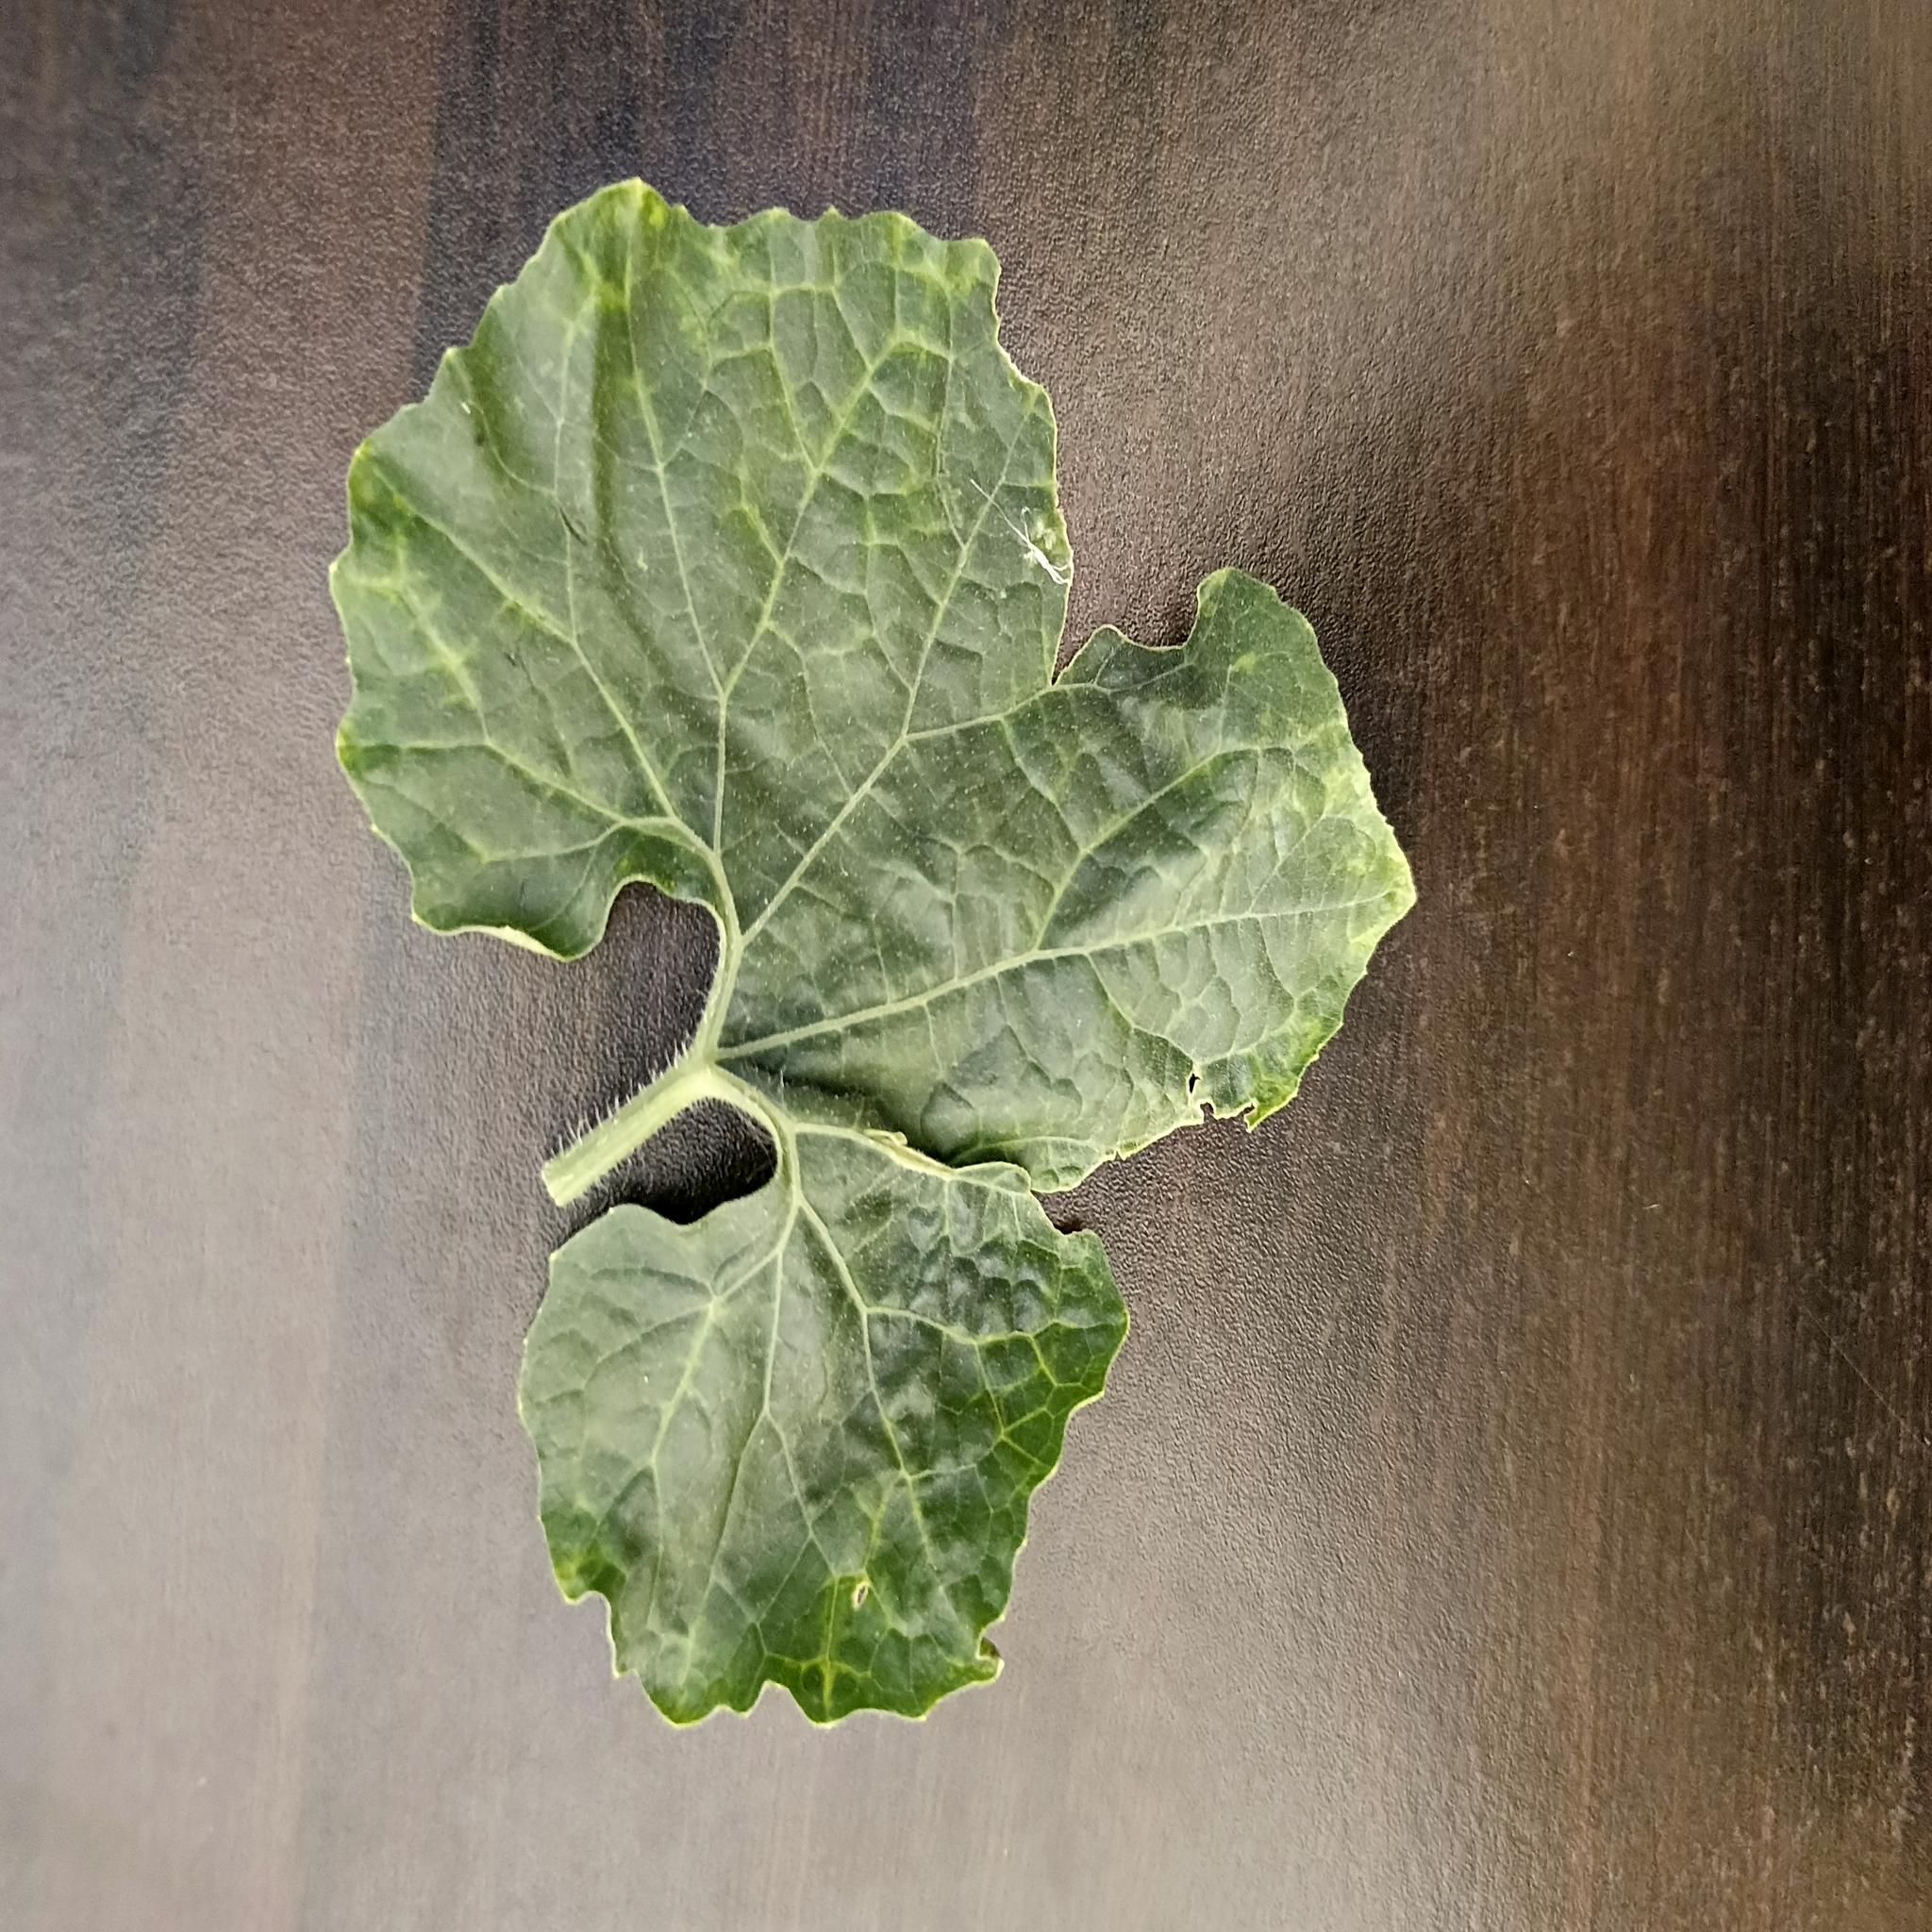
Label: Leaf curl